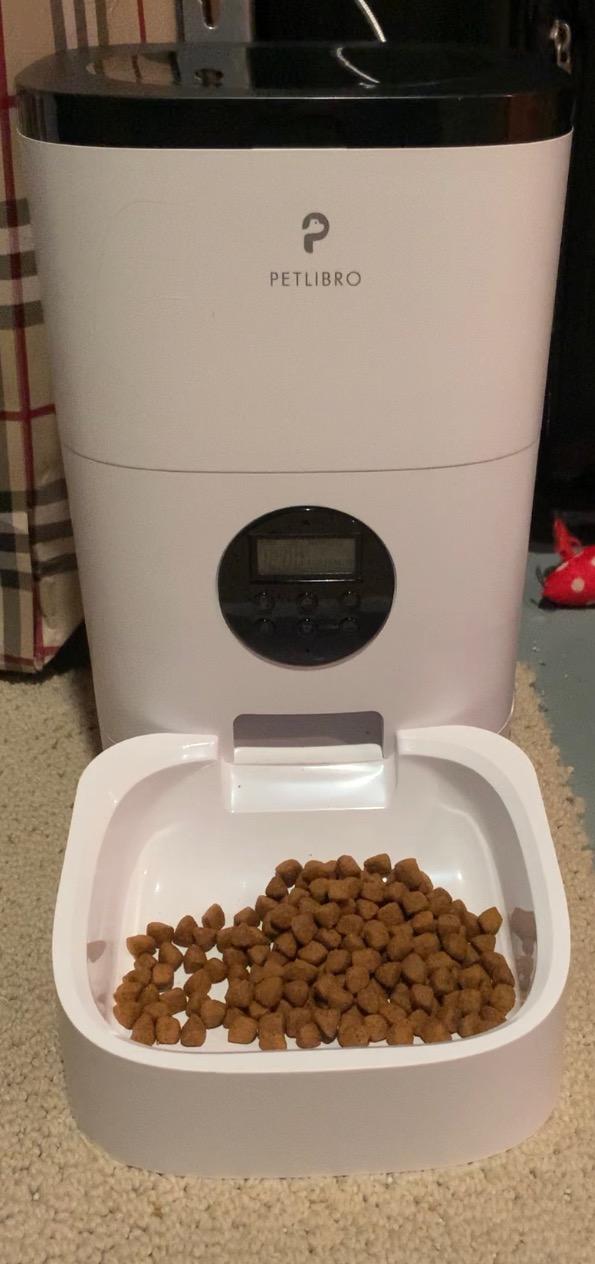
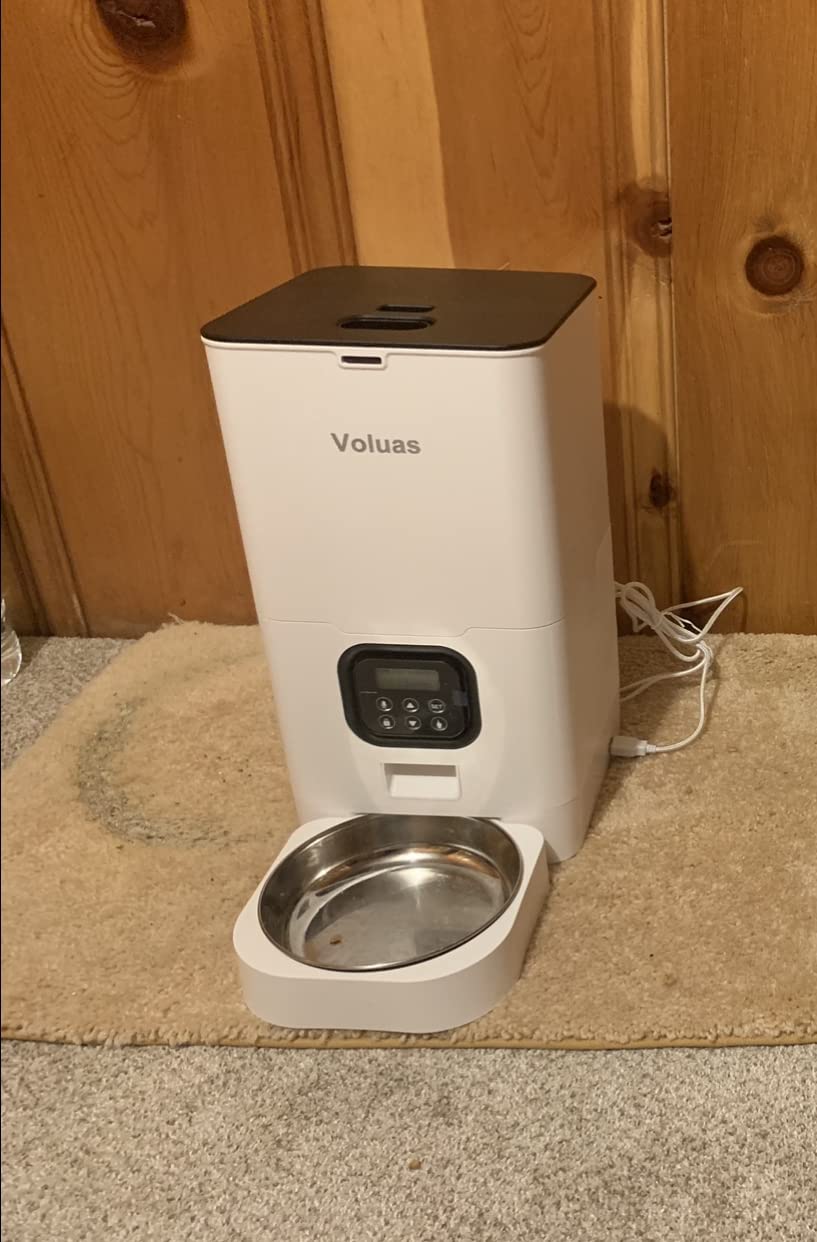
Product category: items_feeder
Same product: no